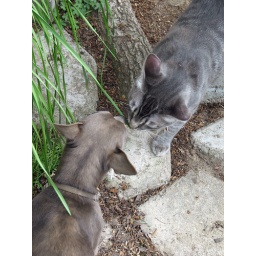
Our cat GT is well liked by our dog Bullet.